Craig Raymond

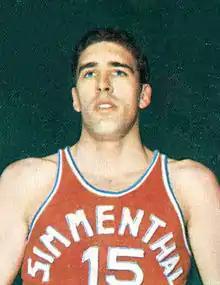
Raymond with Olimpia Milano in 1968

Craig Milford Raymond (April 5, 1945 – October 15, 2018) was an American professional basketball player.